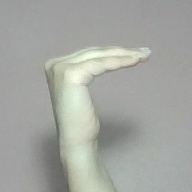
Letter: haa